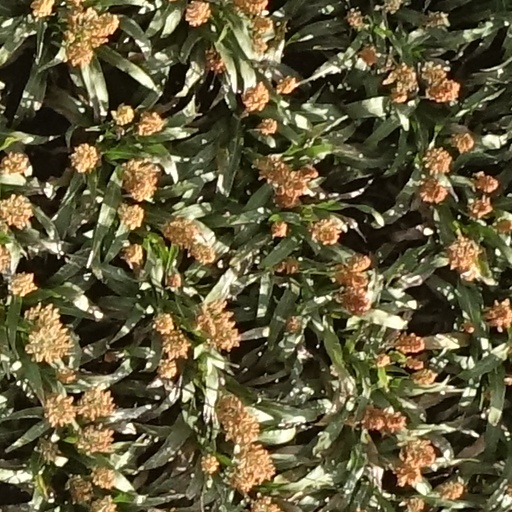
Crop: sorghum